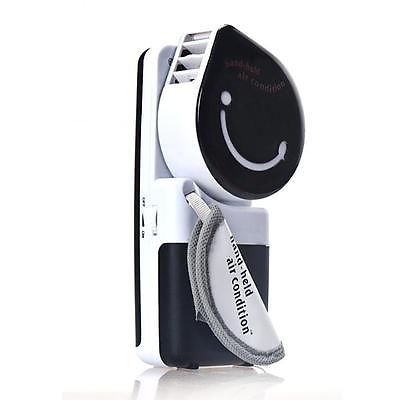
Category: fan